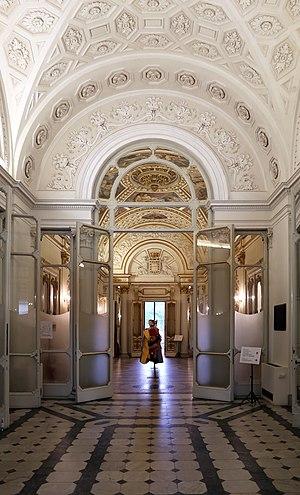
La Villa Favard, également appelée Palazzo Favard, est située à Florence, à l'angle du Lungarno Vespucci. Elle abrite actuellement l'école de commerce de mode et de design Polimoda.